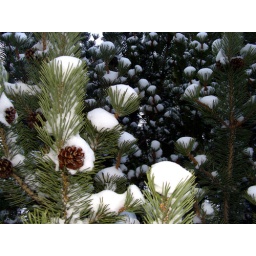
snow in the pine tree 02